Montgomery Regional Airport

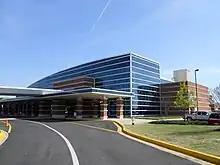
Airport terminal in 2011

Montgomery Regional Airport covers 1,907 acres (772 ha) at an elevation of 221 feet (67 m). It has two asphalt runways. Runway 10/28 is 9,020 by 150 feet (2,749 x 46 m) and had CAT I ILS and approach lights on both ends. Runway 3/21 is 4,011 by 150 feet (1,223 x 46 m). It has one asphalt helipad, 100 by 100 feet (30 x 30 m).